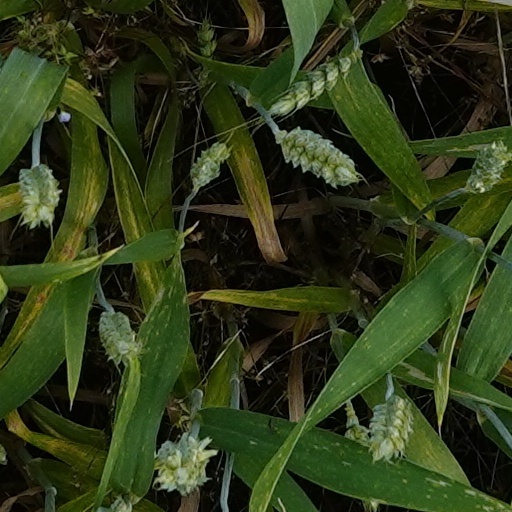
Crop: wheat